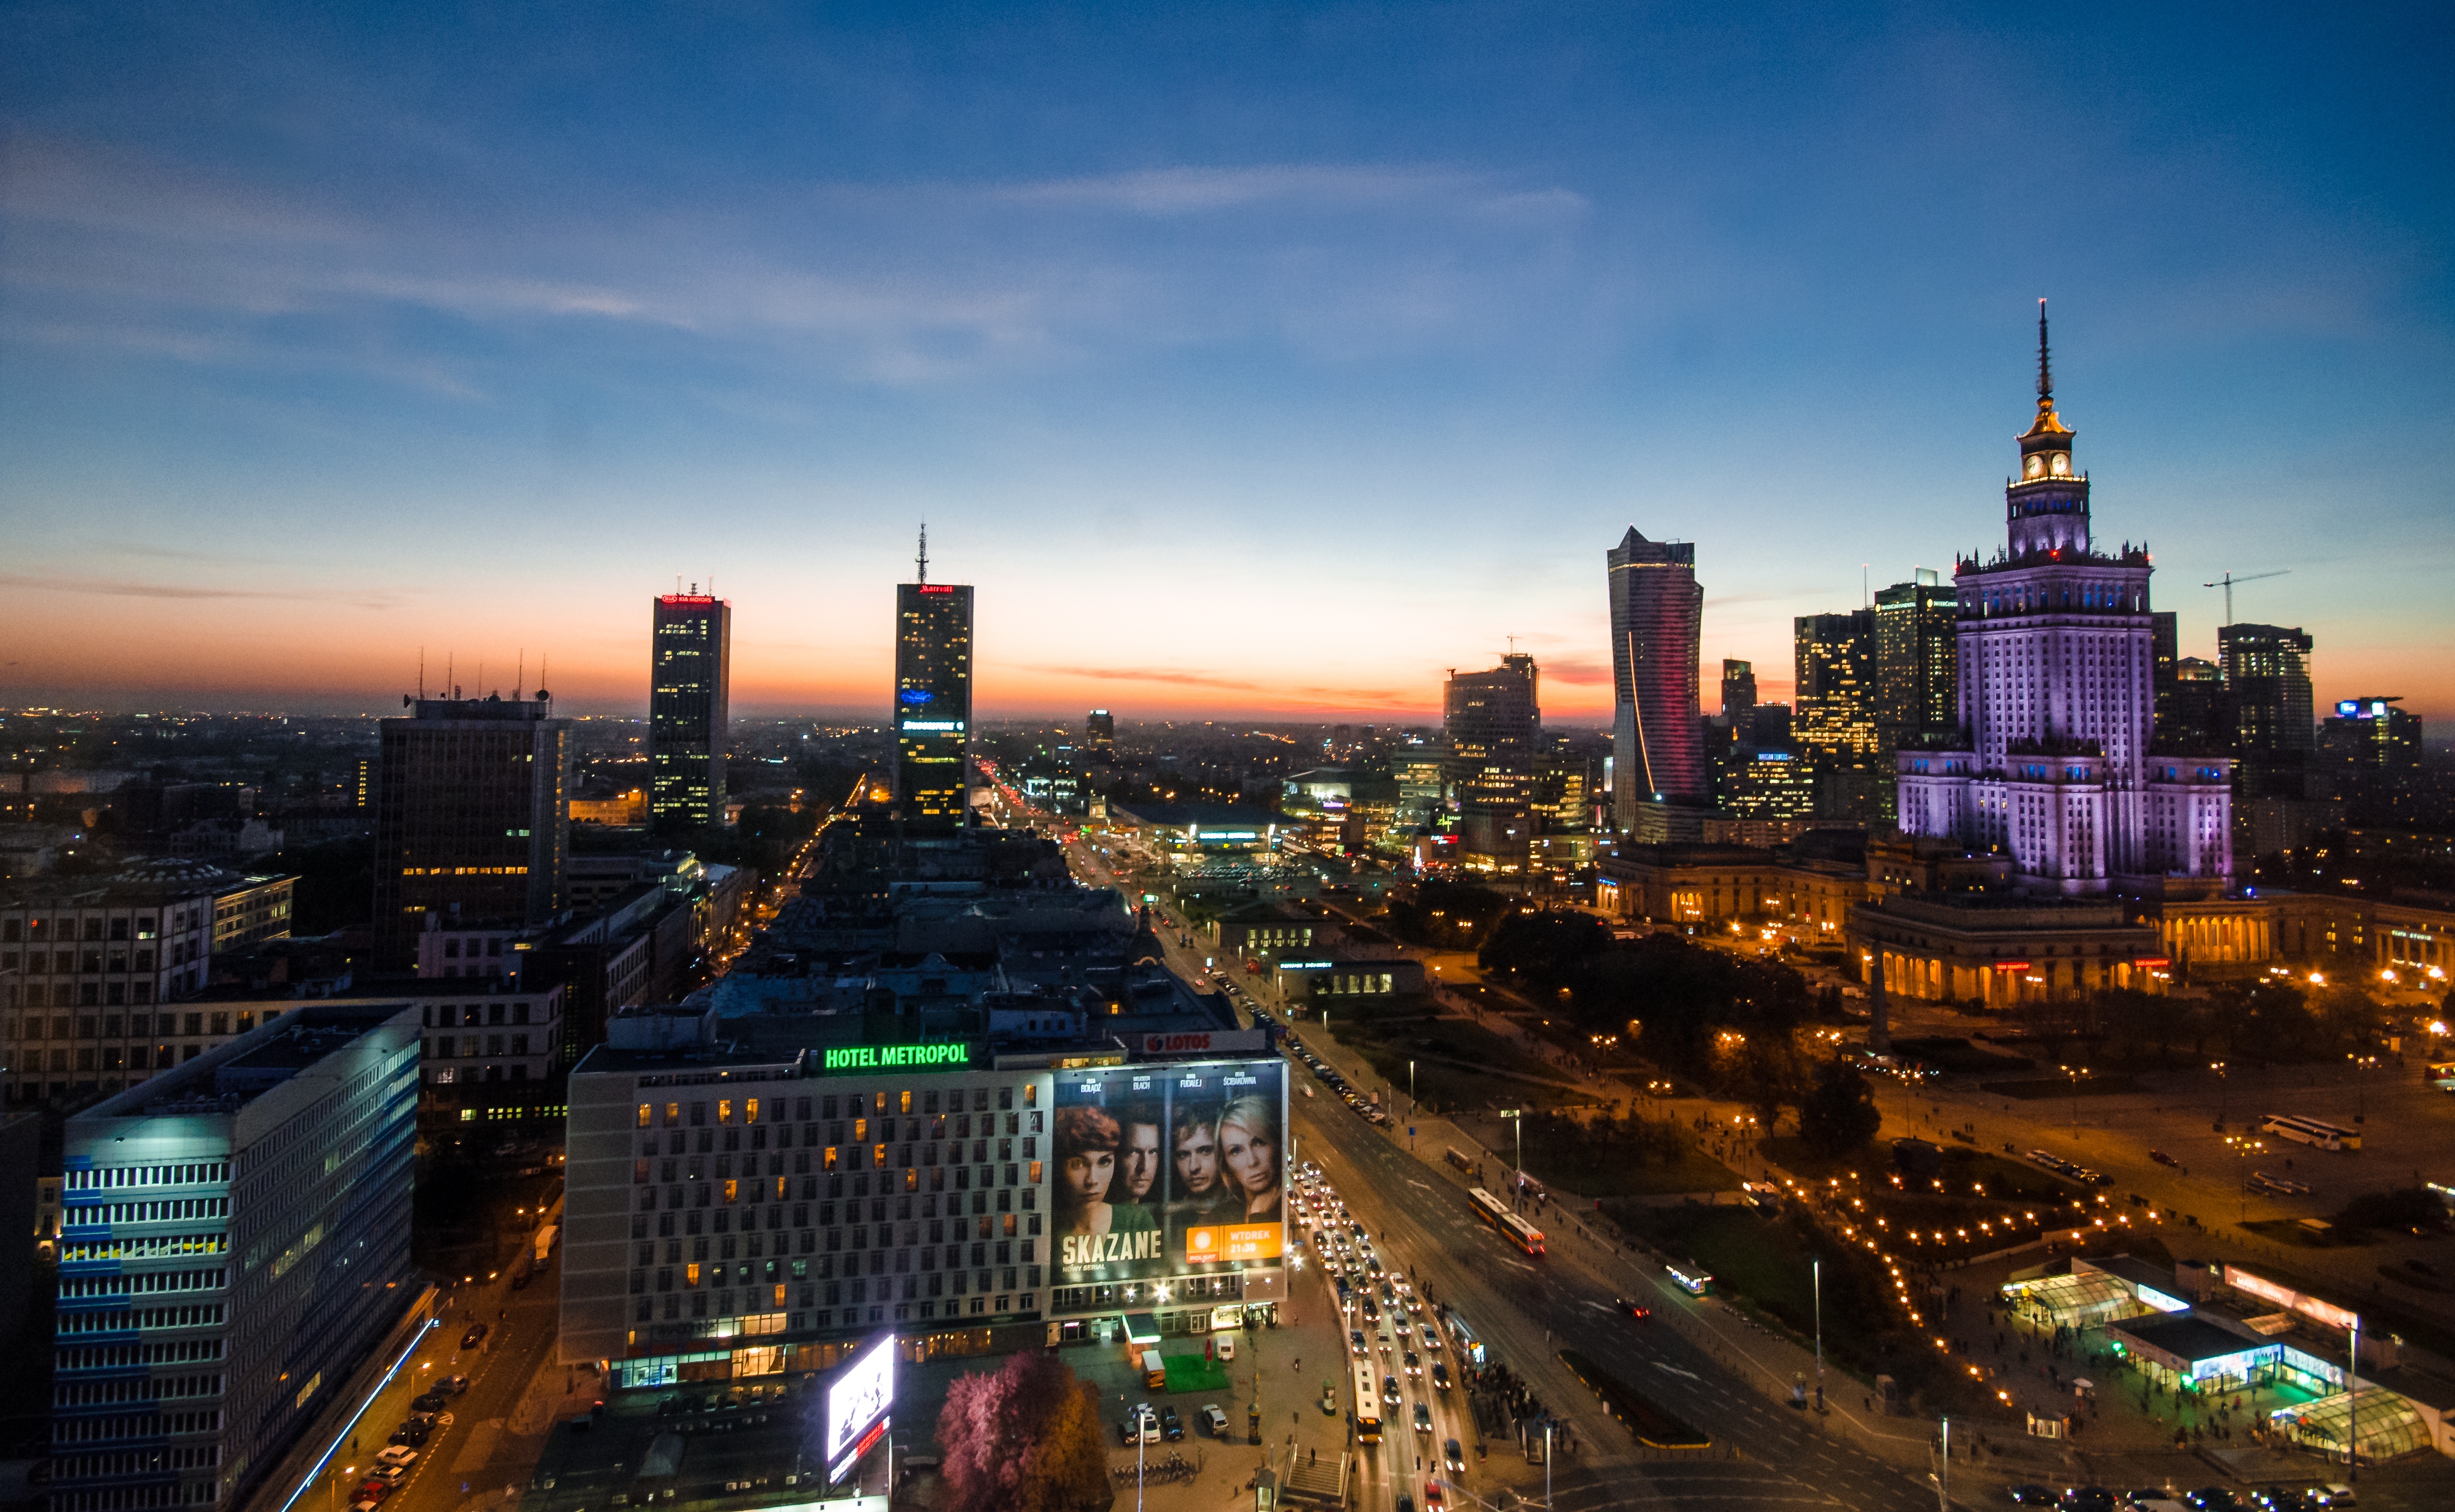
horizon, architecture, sunset, skyline, night, town, city, skyscraper, urban, cityscape, panorama, downtown, travel, dusk, europe, evening, reflection, tower, journey, holiday, landmark, business, lights, poland, warsaw, metropolis, urban city, urban area, travel background, geographical feature, human settlement, metropolitan area